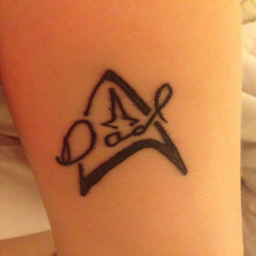
tattoo for my dad ... his signature pulled from a birthday card so i will always have his handwriting .